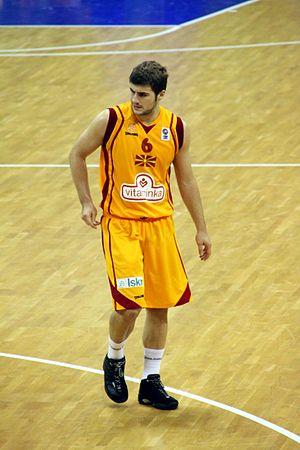
Cet article liste les effectifs des équipes participant au Championnat d'Europe de basket-ball 2015.
Darko Sokolov, né le 8 mai 1986, à Kočani, en Macédoine, est un joueur macédonien de basket-ball. Il évolue au poste de meneur.